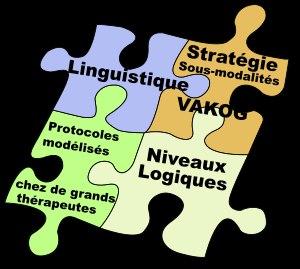
La psychothérapie désigne les soins ou l'accompagnement par une personne formée à cela, d'une ou plusieurs autres personnes souffrant de problèmes psychologiques, parfois en complément d'autres types d'interventions à visée thérapeutique.
La programmation neuro-linguistique est une pratique pseudo-scientifique de médecine alternative élaborée dans les années 1970 aux États-Unis, à l'origine par John Grinder et Richard Bandler, puis développée par de nombreux autres contributeurs dont Robert Dilts.